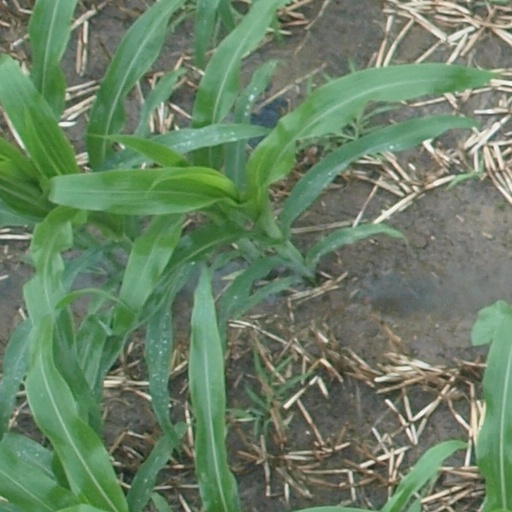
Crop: maize; corn